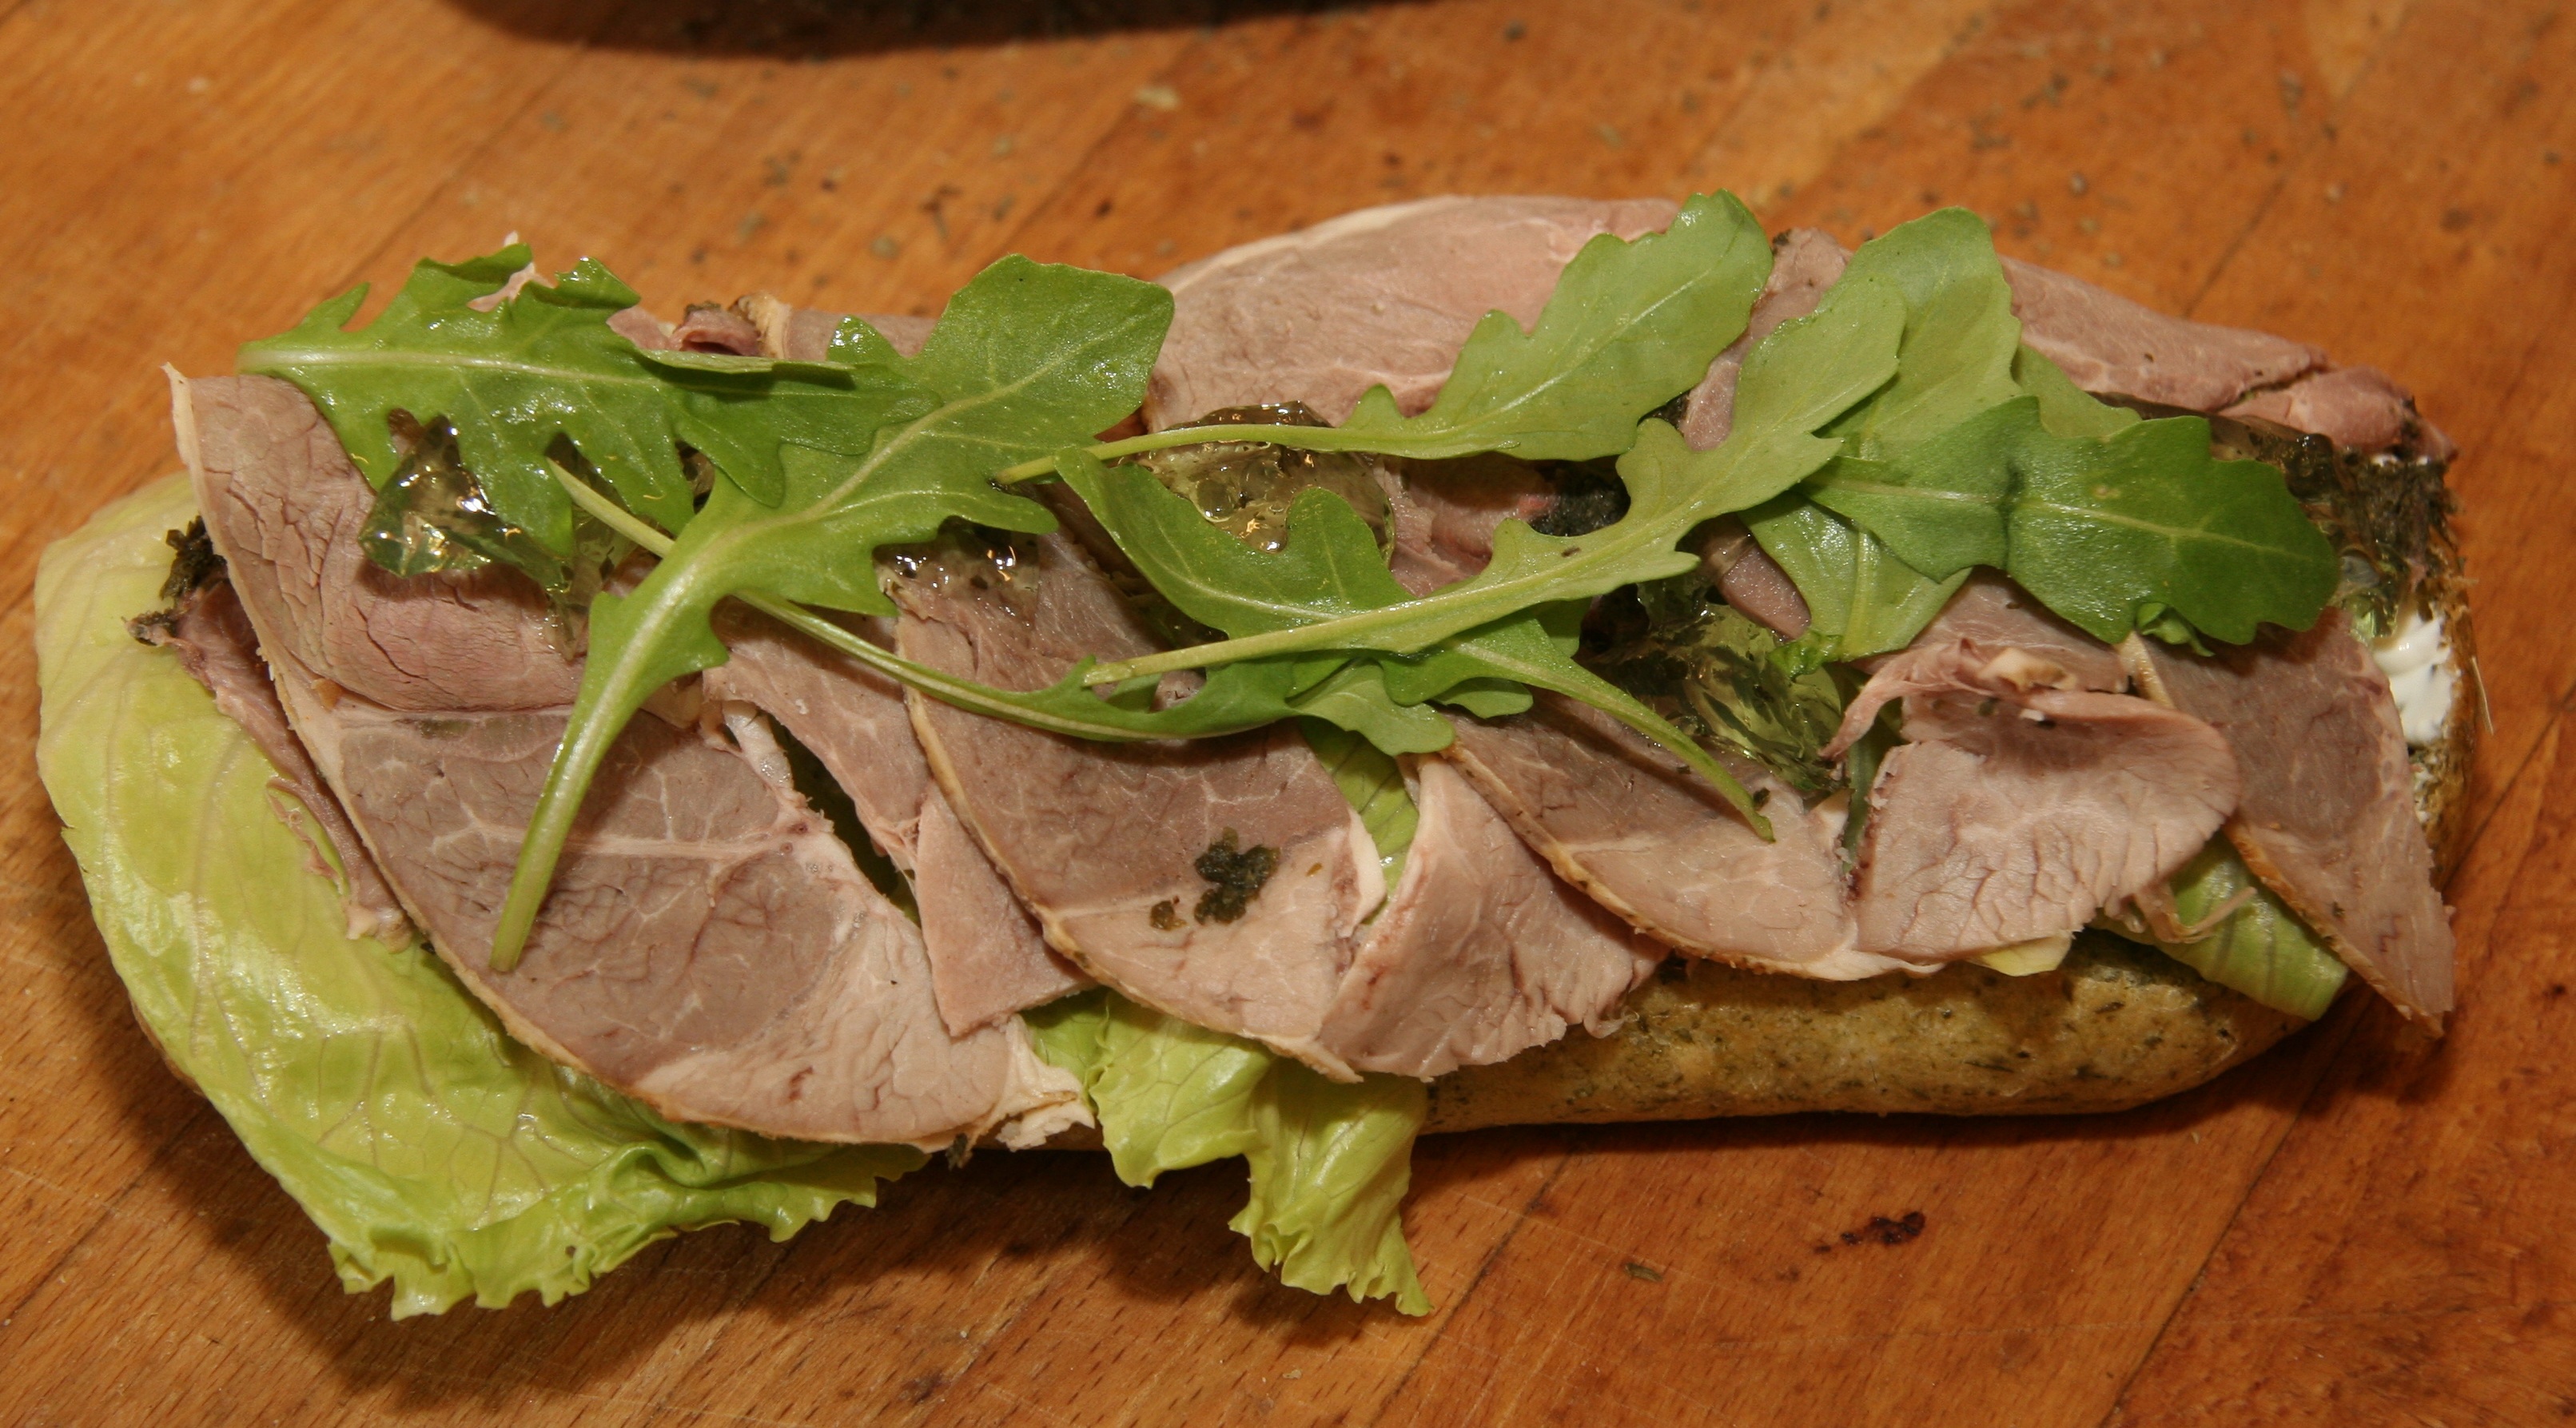
dish, meal, food, salad, produce, vegetable, meat, cuisine, rocket, sandwich, prosciutto, lamb, takeaway, dining, dressing, refreshments, taste, hunger, leg of lamb, sandwich bread, roast beef, salt cured meat, mintgele